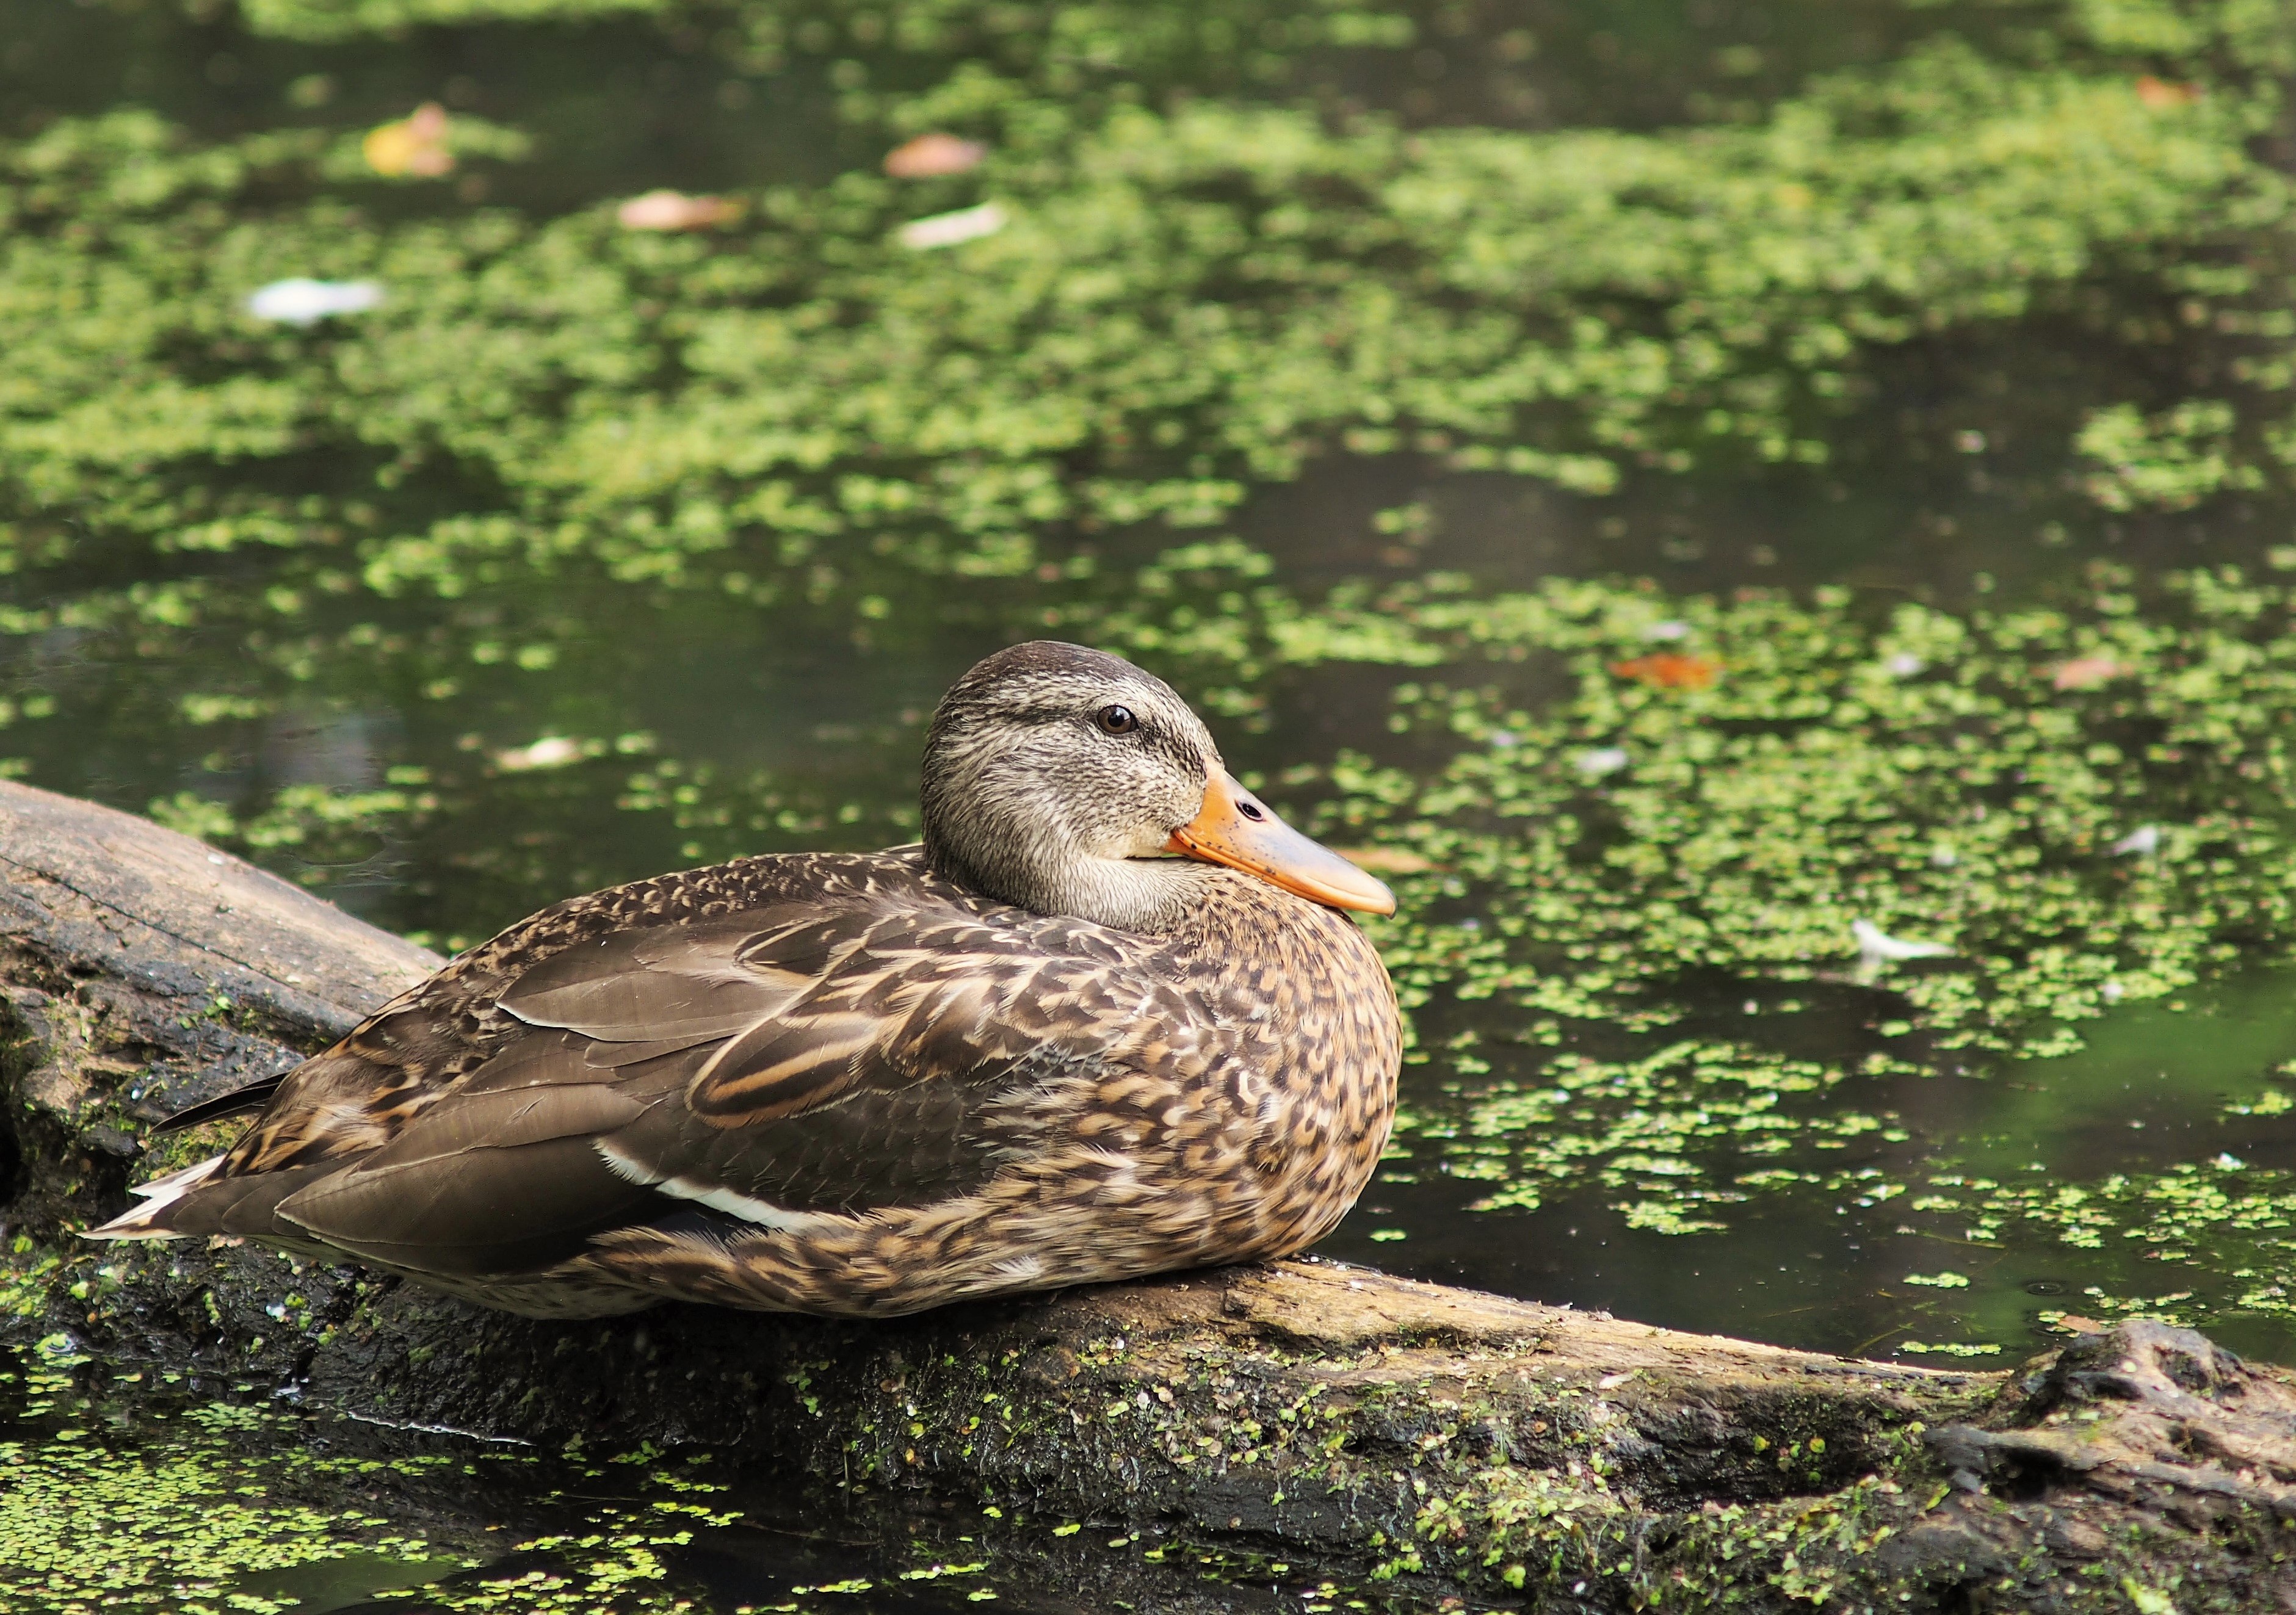
water, nature, outdoor, bird, lake, pond, wildlife, wild, swim, green, beak, natural, brown, feather, fauna, waterway, duck, vertebrate, conservation, waterfowl, protect, water bird, mallard, ducks geese and swans